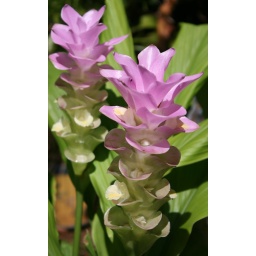
Look at the white flowers in side the light green part